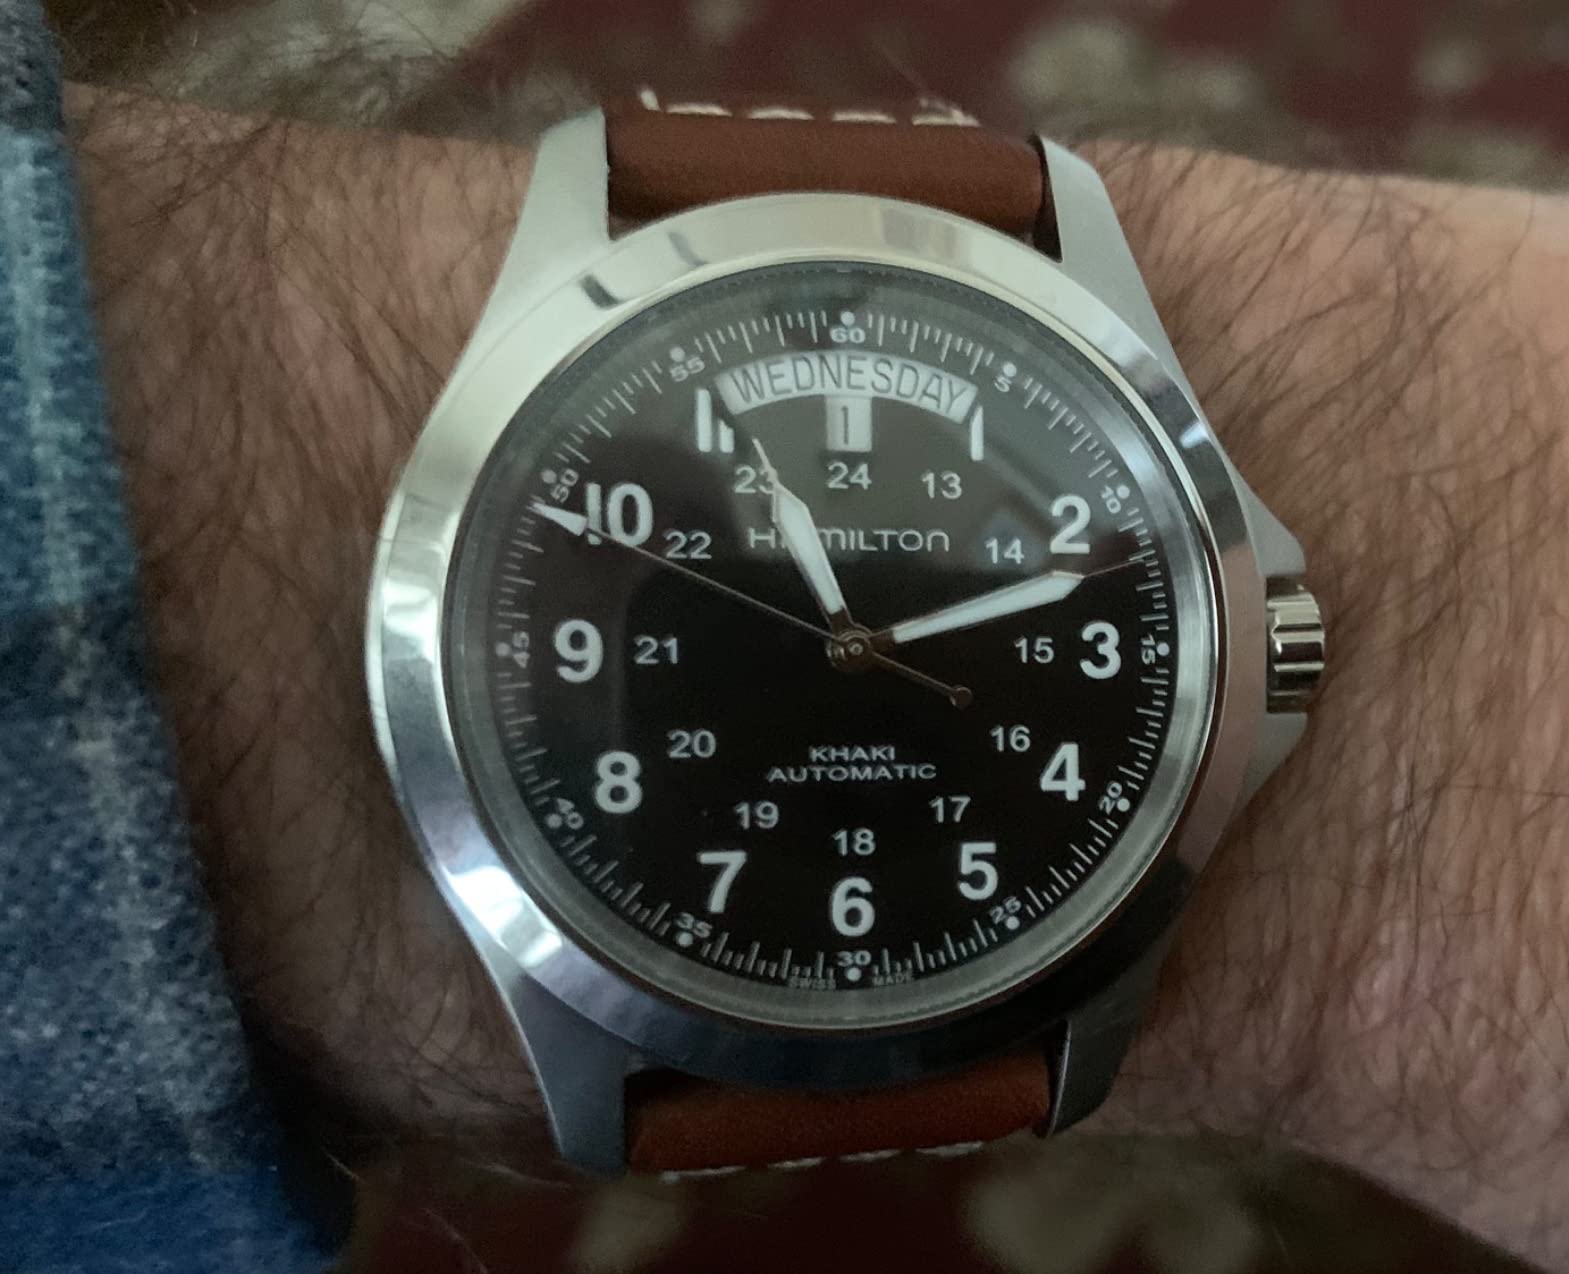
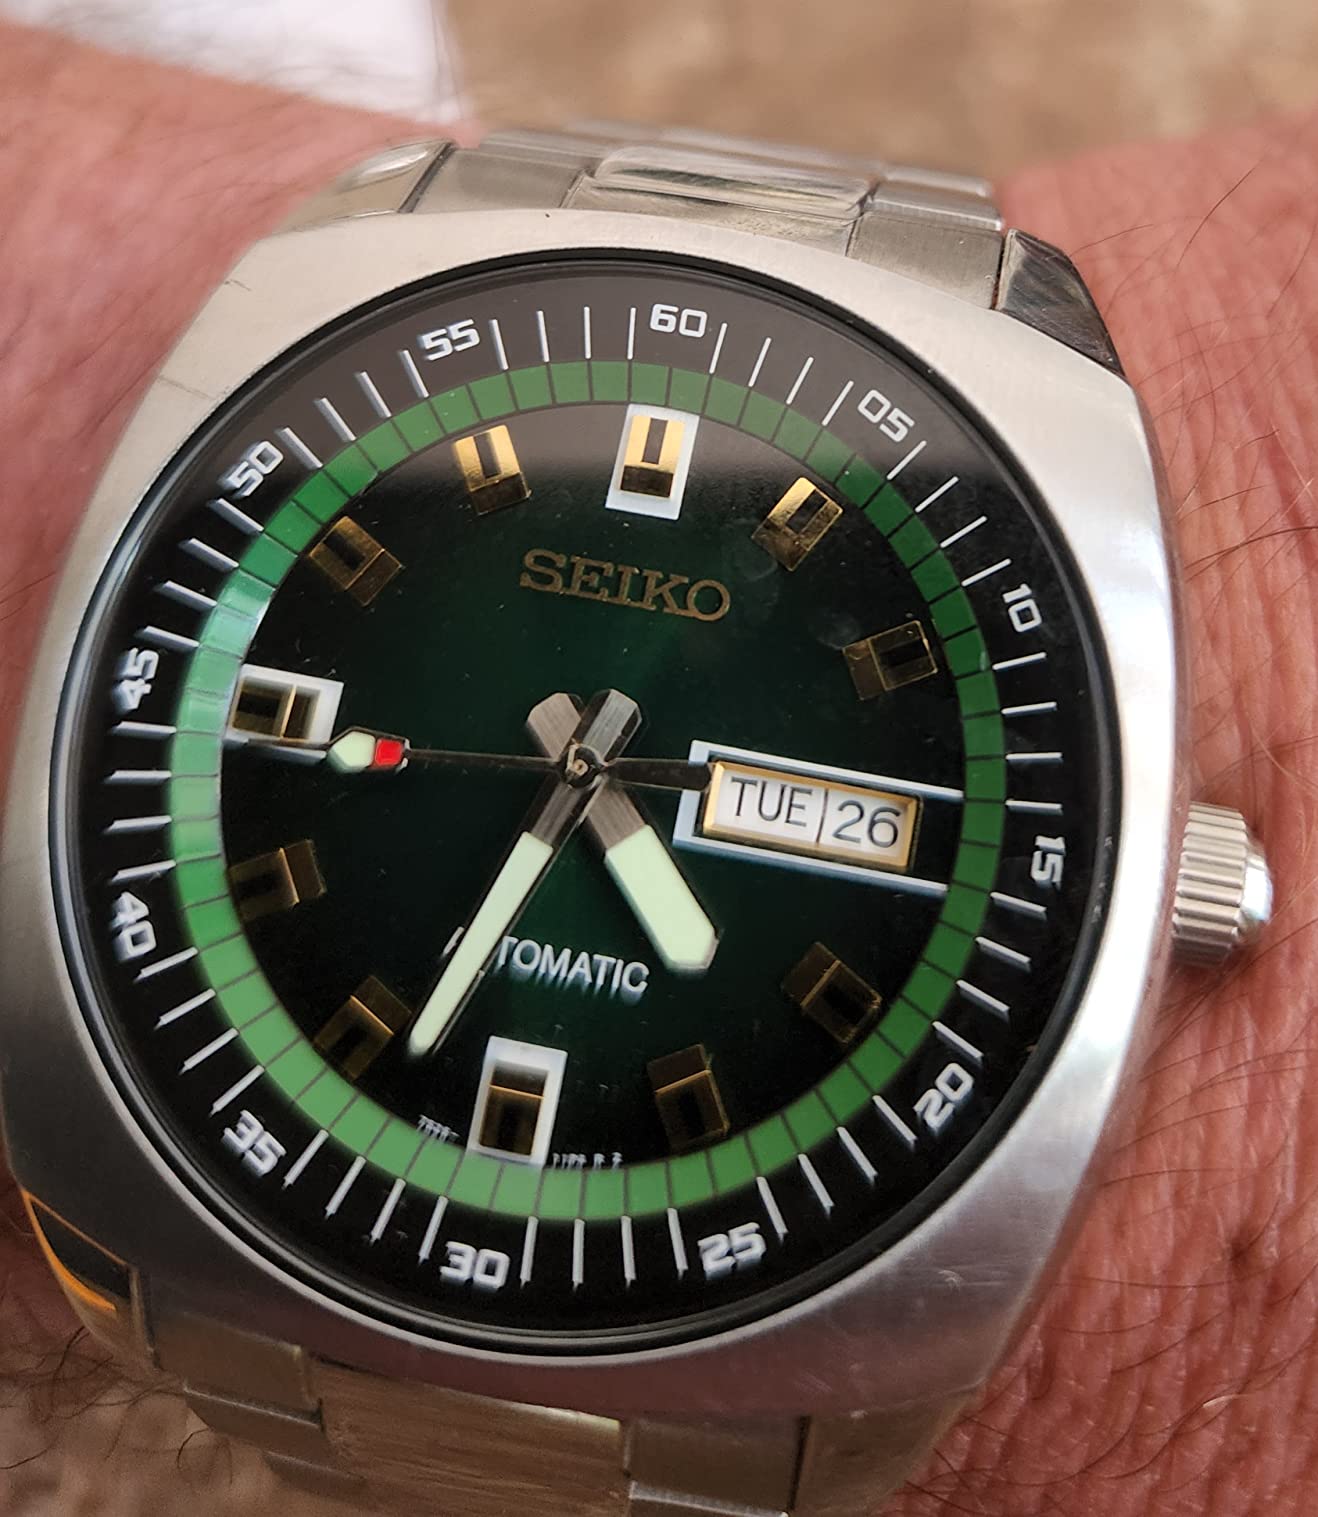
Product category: accessories_watch
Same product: no